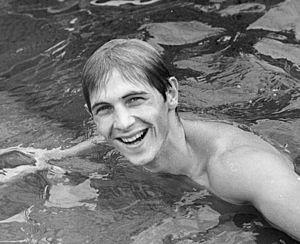
Klaus Katzur est un nageur allemand. Il représentait l'Allemagne de l'Est.